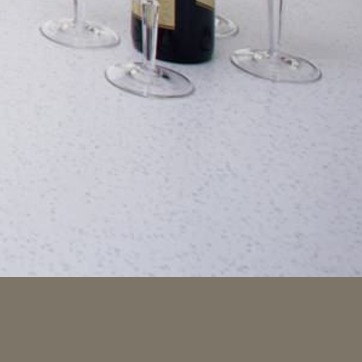
Material: polishedstone